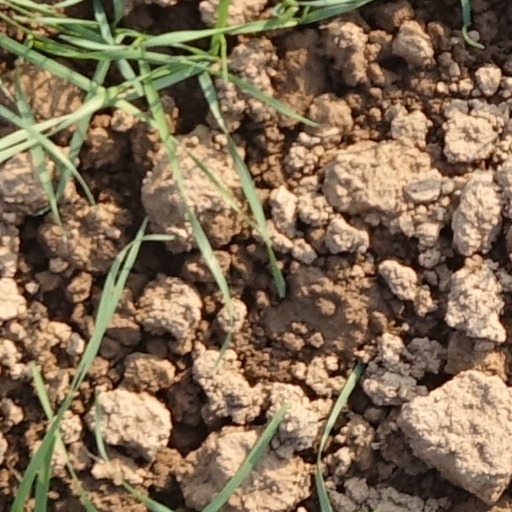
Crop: wheat